Boyz (M.I.A. song)

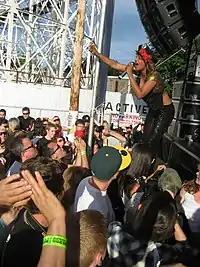
M.I.A. performing "Boyz" at the Siren Music Festival during her Kala Tour in support of the album

The song was premiered on Zane Lowe's BBC Radio 1 show as the "Hottest Record in the World" on 24 April 2007. On 3 June 2007, the high quality radio edit of "Boyz" was leaked to the internet. On 10 June 2007, details of the release were published on M.I.A.'s official website. The track was released on 11 June 2007 by XL Recordings as a limited edition 12-inch maxi single and in USB key format, and as a 12-inch vinyl and enhanced EP CD single ("Boyz EP") in the US via Interscope Records on 17 July 2007. The "Boyz EP" release includes a cappella and instrumental versions of the single, photos, remix parts, the video, and a making of the video part 1 feature. An Akon remix of "Boyz" was leaked at the time of the EP's release. The single was listed for purchase on M.I.A.'s official website music store on 10 August 2007 in physical CD-single, 12" vinyl and also limited edition 512MB USB stick/wristband (released in five different colours) format. The song was released on 18 June 2007 on iTunes and peaked at number nineteen on the UK iTunes Dance Most Downloaded Songs.